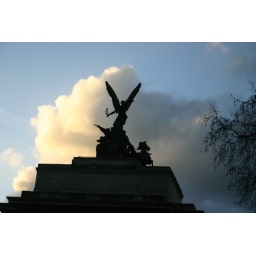
Stuck in traffic, this was the view from the car window